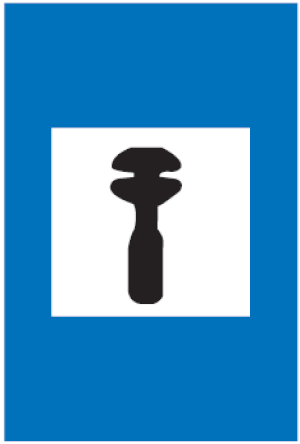
Diagramme de la signalisation routière luxembourgeoise